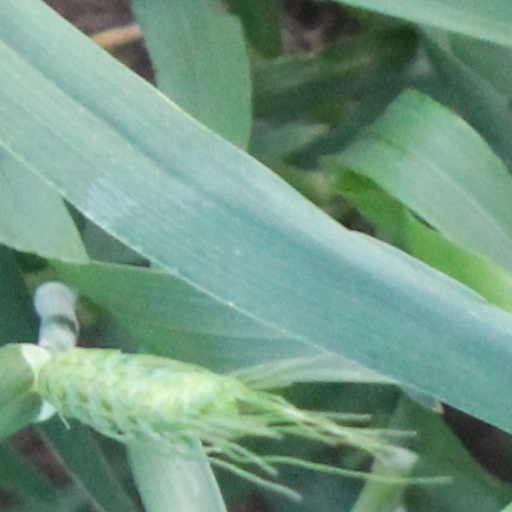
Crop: wheat